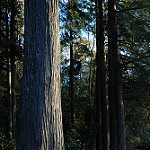
Label: forest